Charles Deems

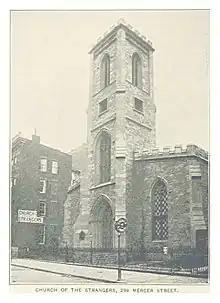
Church of the Strangers, 399 Mercer Street

Deems settled in New York City in 1865, and he began preaching in the chapel of New York University in 1866. In 1868, he established and became the pastor of the non-denominational Church of the Strangers, which in 1870 occupied the former Mercer Street Presbyterian Church, purchased and given to Deems by Cornelius Vanderbilt; there he remained until his death in New York City in November 1893.